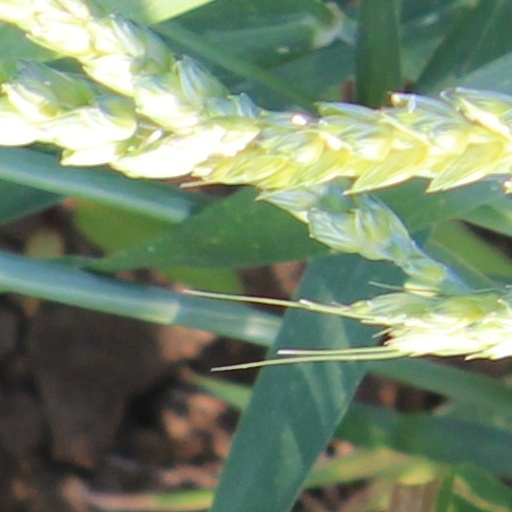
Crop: wheat